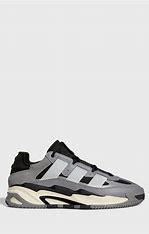
Brand: adidas
Model: originals Adidas Originals Niteball